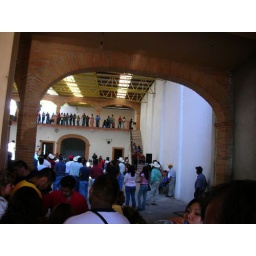
we had to enter this ghetto boxing ring in this warehouse building thru a furniture stockpile area.